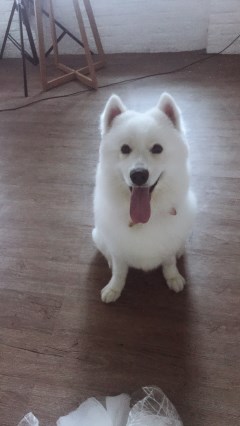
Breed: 2192-n000088-Samoyed